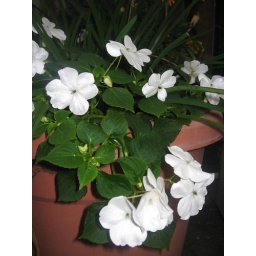
these are white flowers that are grwoing in a planter box outside of my house